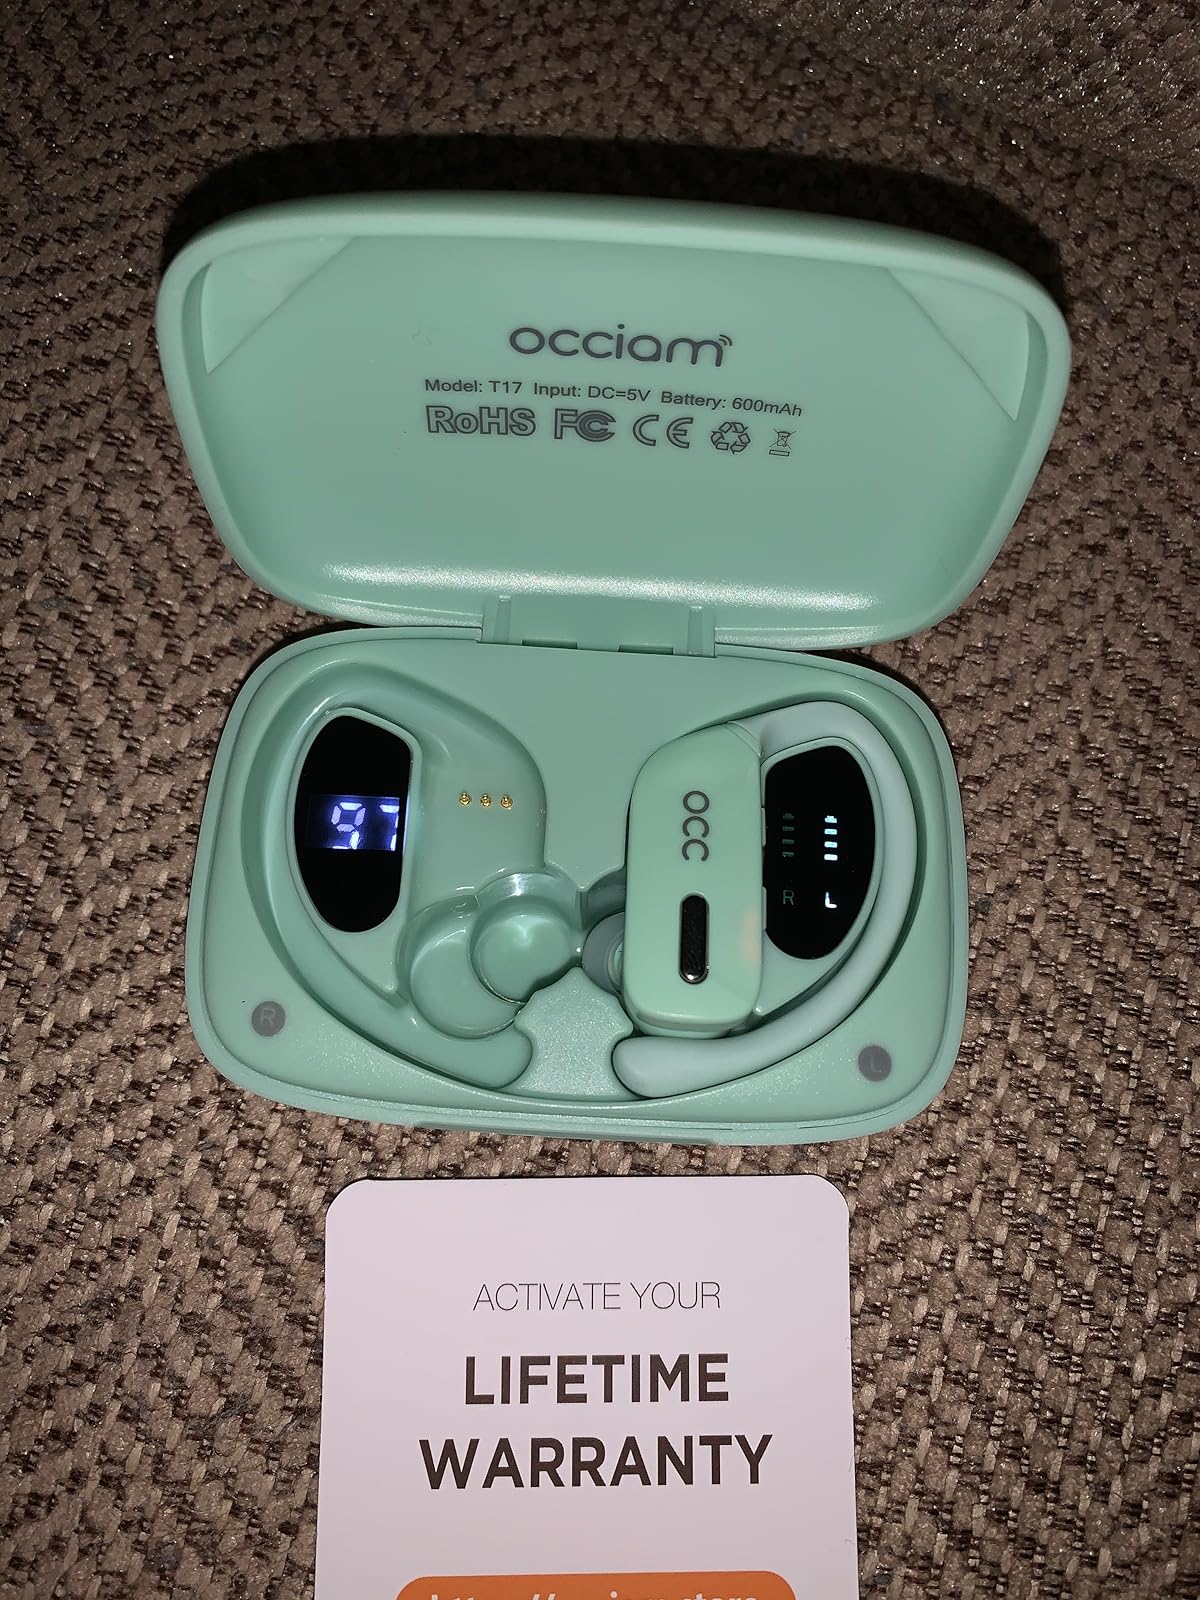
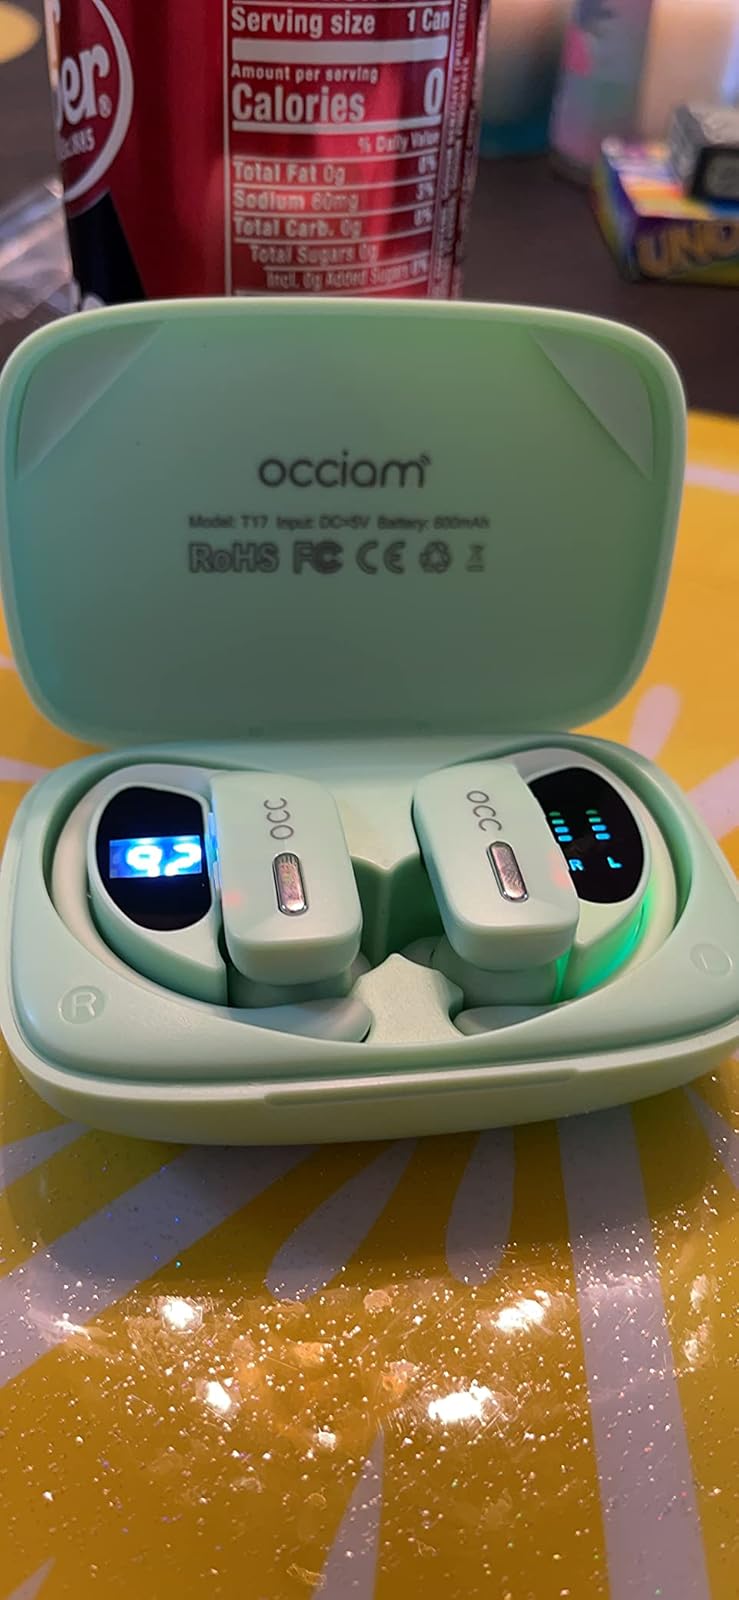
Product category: earbuds
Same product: yes